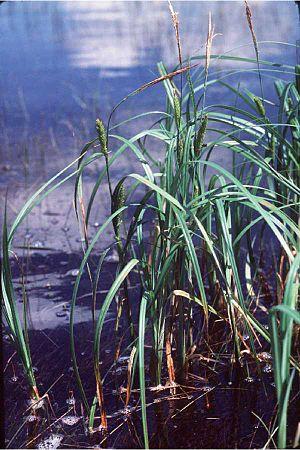
Cette liste de Tracheophyta de Bosnie-Herzégovine, ainsi que d’espèces introduites est un aperçu incomplet d’espèces de mousses, de fougères, de gymnospermes et d’angiospermes citées dans la littérature disponible en langues bosniaque, croate, serbe et serbo-croate. Cet aperçu n’inclue pas des espèces cultivées ni celles occasionnellement introduites.
Carex atherodes est une espèce de plantes du genre Carex et de la famille des Cyperaceae.